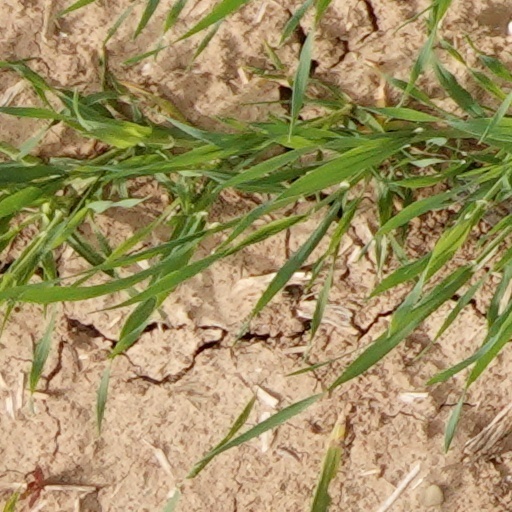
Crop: wheat